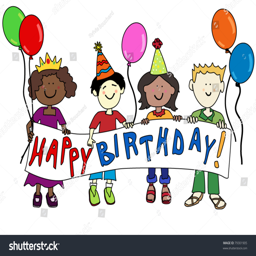
happy cartoon kids of diverse ethnicity holding a happy birthday banner .